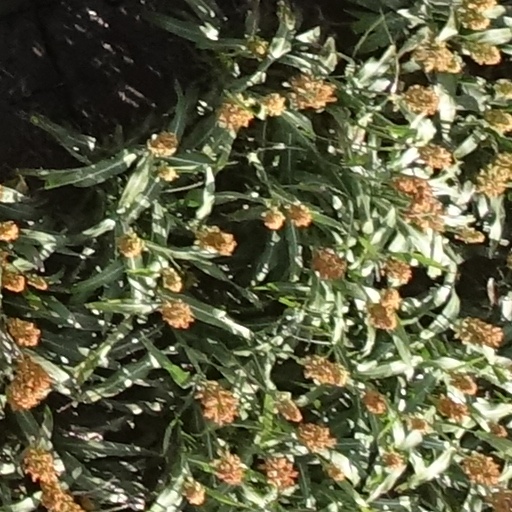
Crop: sorghum